FC Hradec Králové

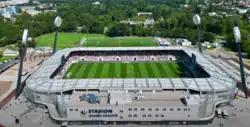
Malšovická aréna

FC Hradec Králové is a Czech professional football club based in the city of Hradec Králové. The club, which was founded in 1905, won the Czechoslovak First League in the 1959–60 season. Since 2021, the club has played in the Czech First League.